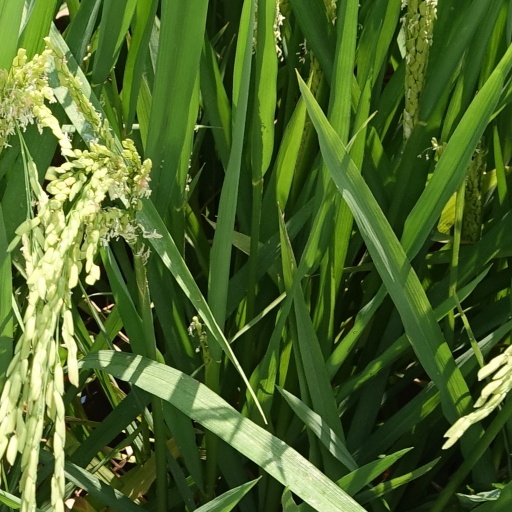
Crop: rice